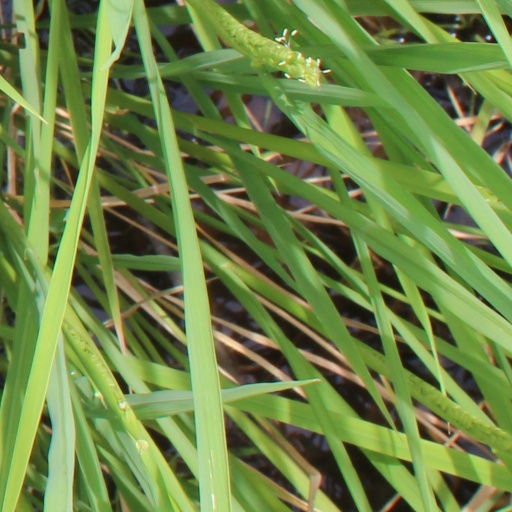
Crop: rice